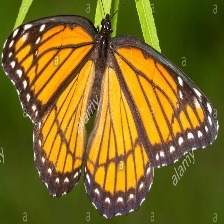
Species: VICEROY
Butterfly family (ImageNet category): monarch